Hannah Milhous Nixon

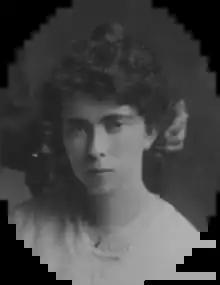
Nixon in 1916

Hannah Elizabeth Milhous Nixon (née Milhous; March 7, 1885 – September 30, 1967) was the mother of U.S. president Richard Nixon. Hannah's influence on her son was profound, and he frequently spoke about his admiration for his mother, including at his farewell speech to the White House staff.